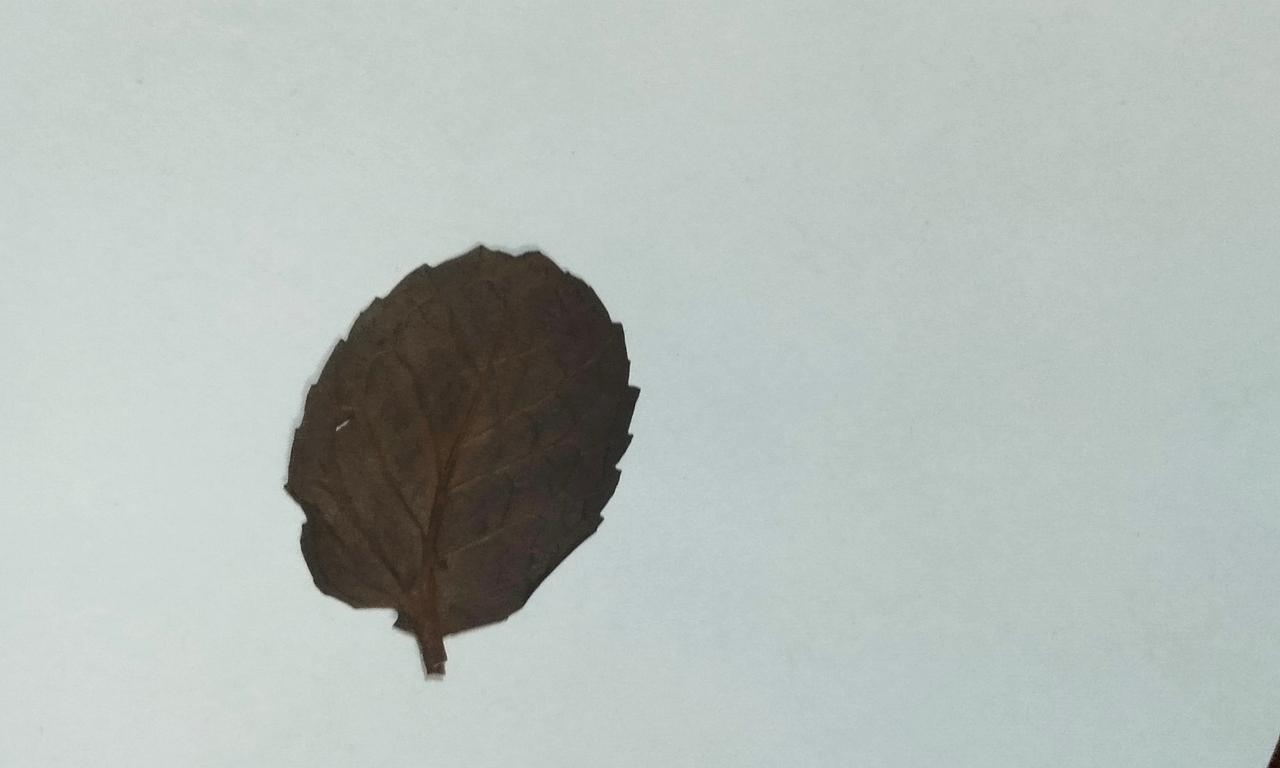
Label: Dried